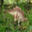
Label: dinosaur